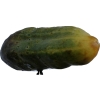
Label: cucumber